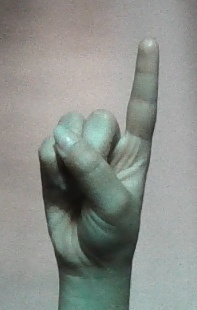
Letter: bb